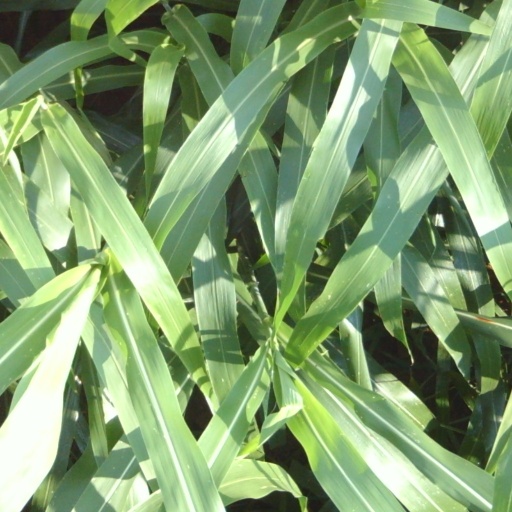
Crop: sorghum